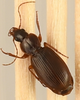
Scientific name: Synuchus impunctatus
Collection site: Bartlett Experimental Forest NEON (BART), plot BART_081